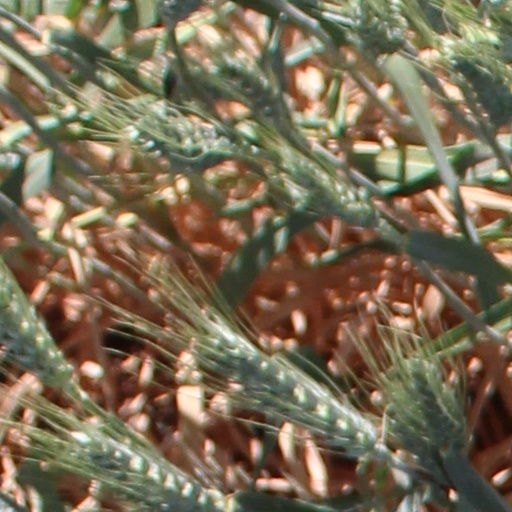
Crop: wheat